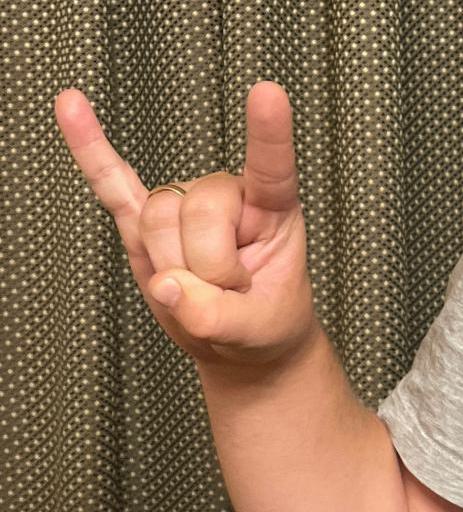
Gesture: rock